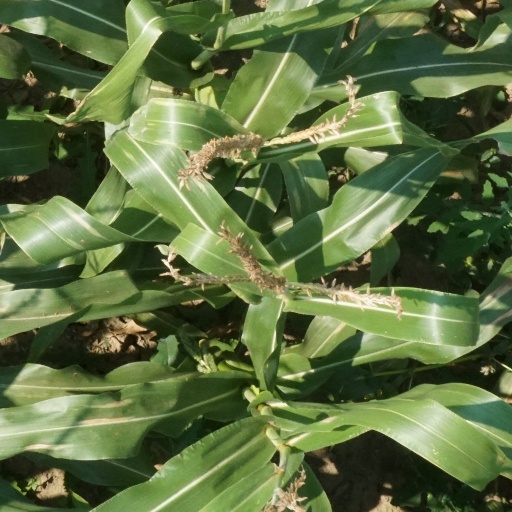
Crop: maize; corn